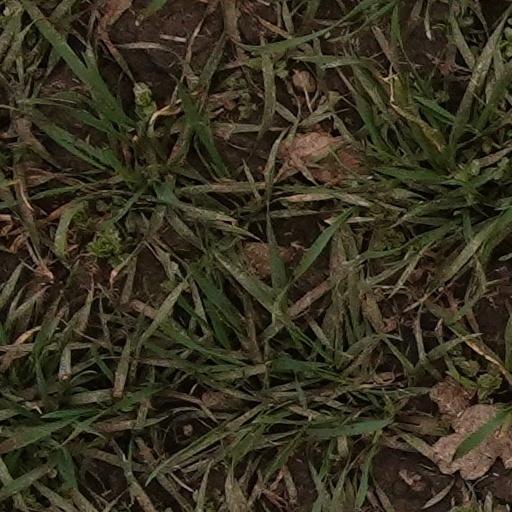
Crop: wheat